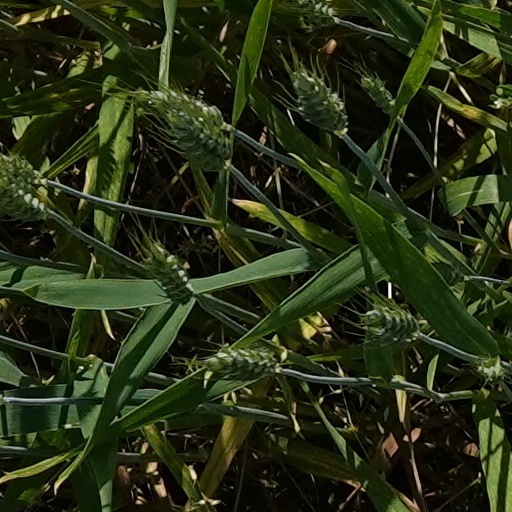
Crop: wheat